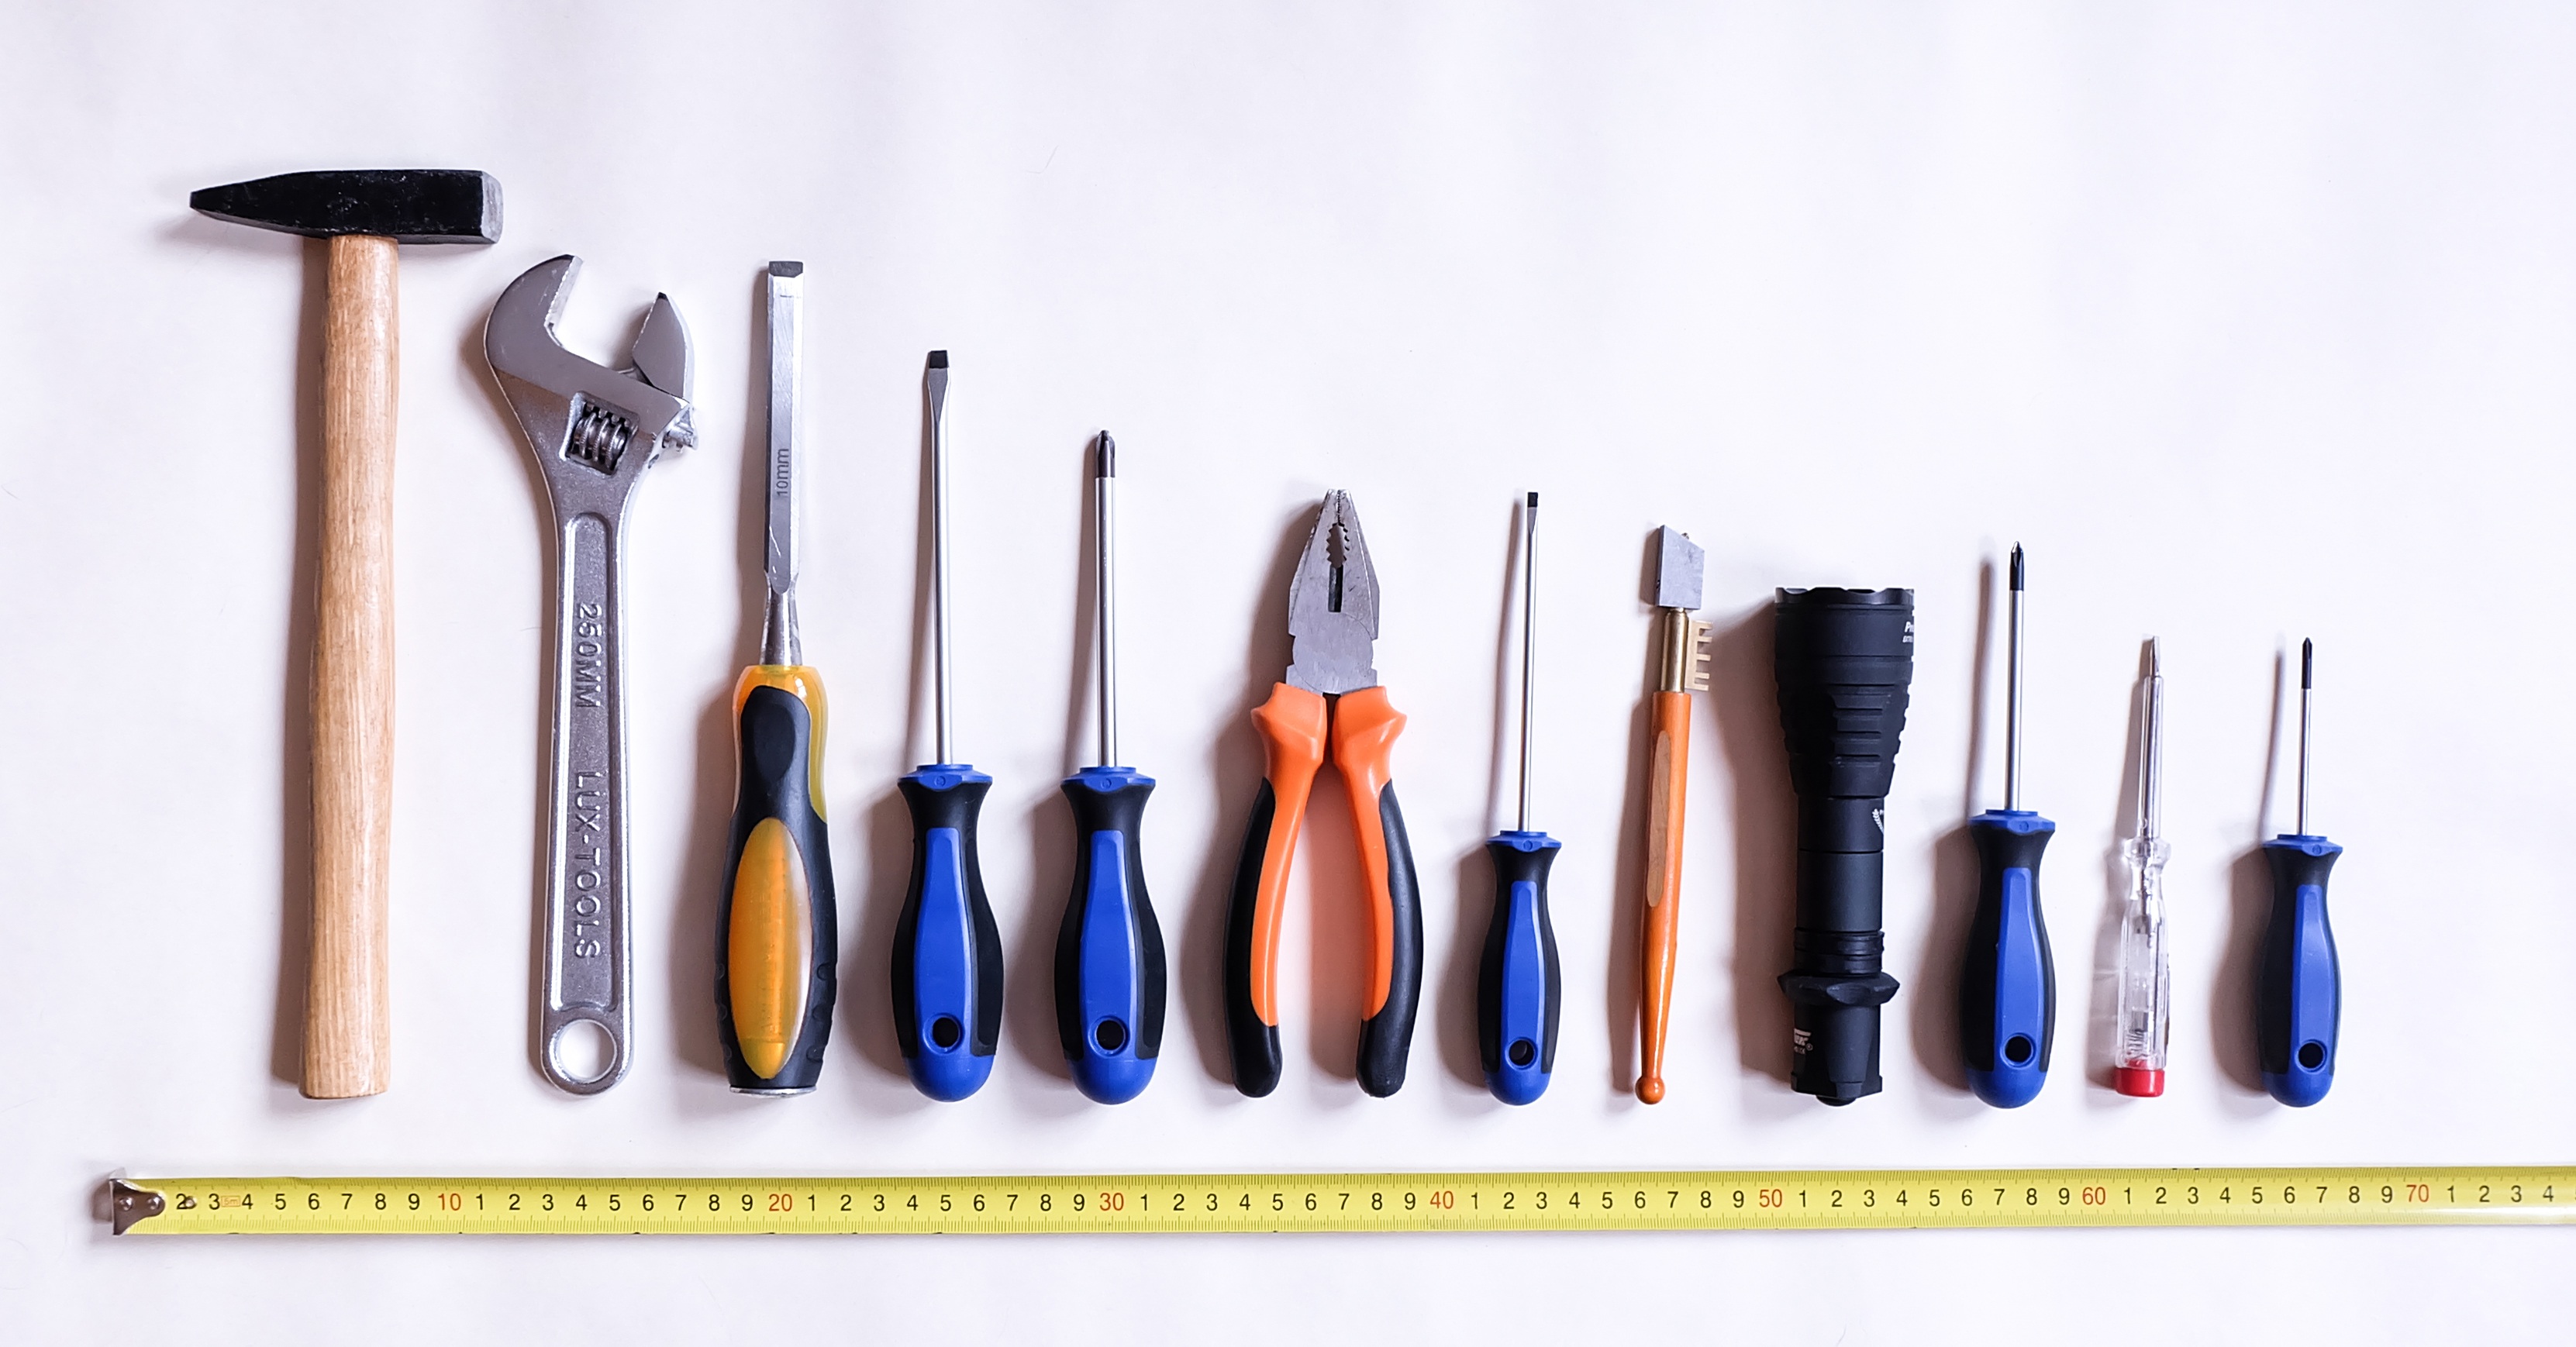
work, brush, tool, repair, hammer, product, tools, wrench, flashlight, screwdriver, within, roulette, chisel, gun accessory